Sell/Buy/Date

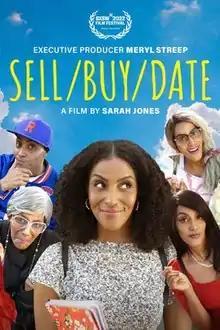
Official poster

Sell/Buy/Date is a 2022 American documentary-comedy-drama film directed, written, and produced by Sarah Jones, from a story by Jones and David Goldblum, based upon her off-Broadway play of the same name. Meryl Streep serves as an executive producer.